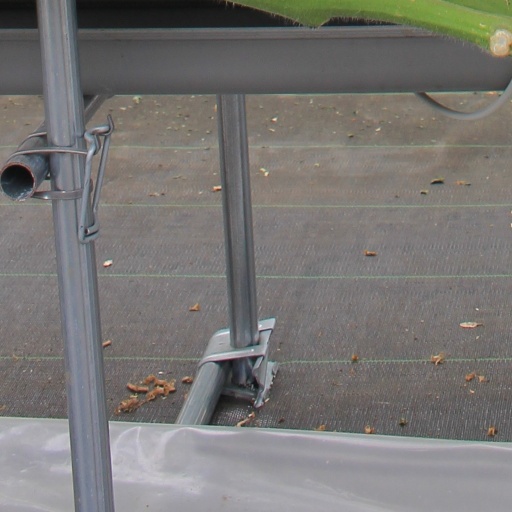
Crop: tomato